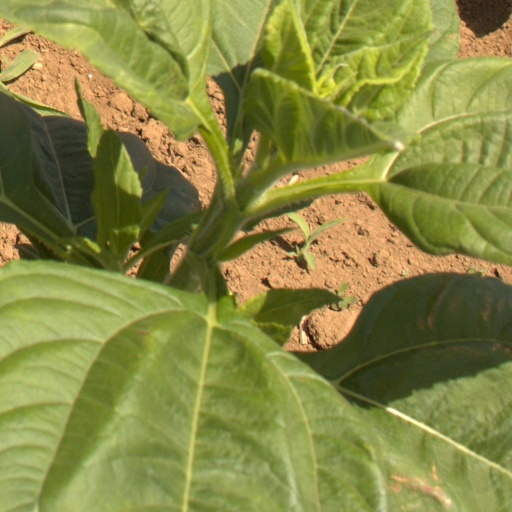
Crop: Jerusalem artichoke